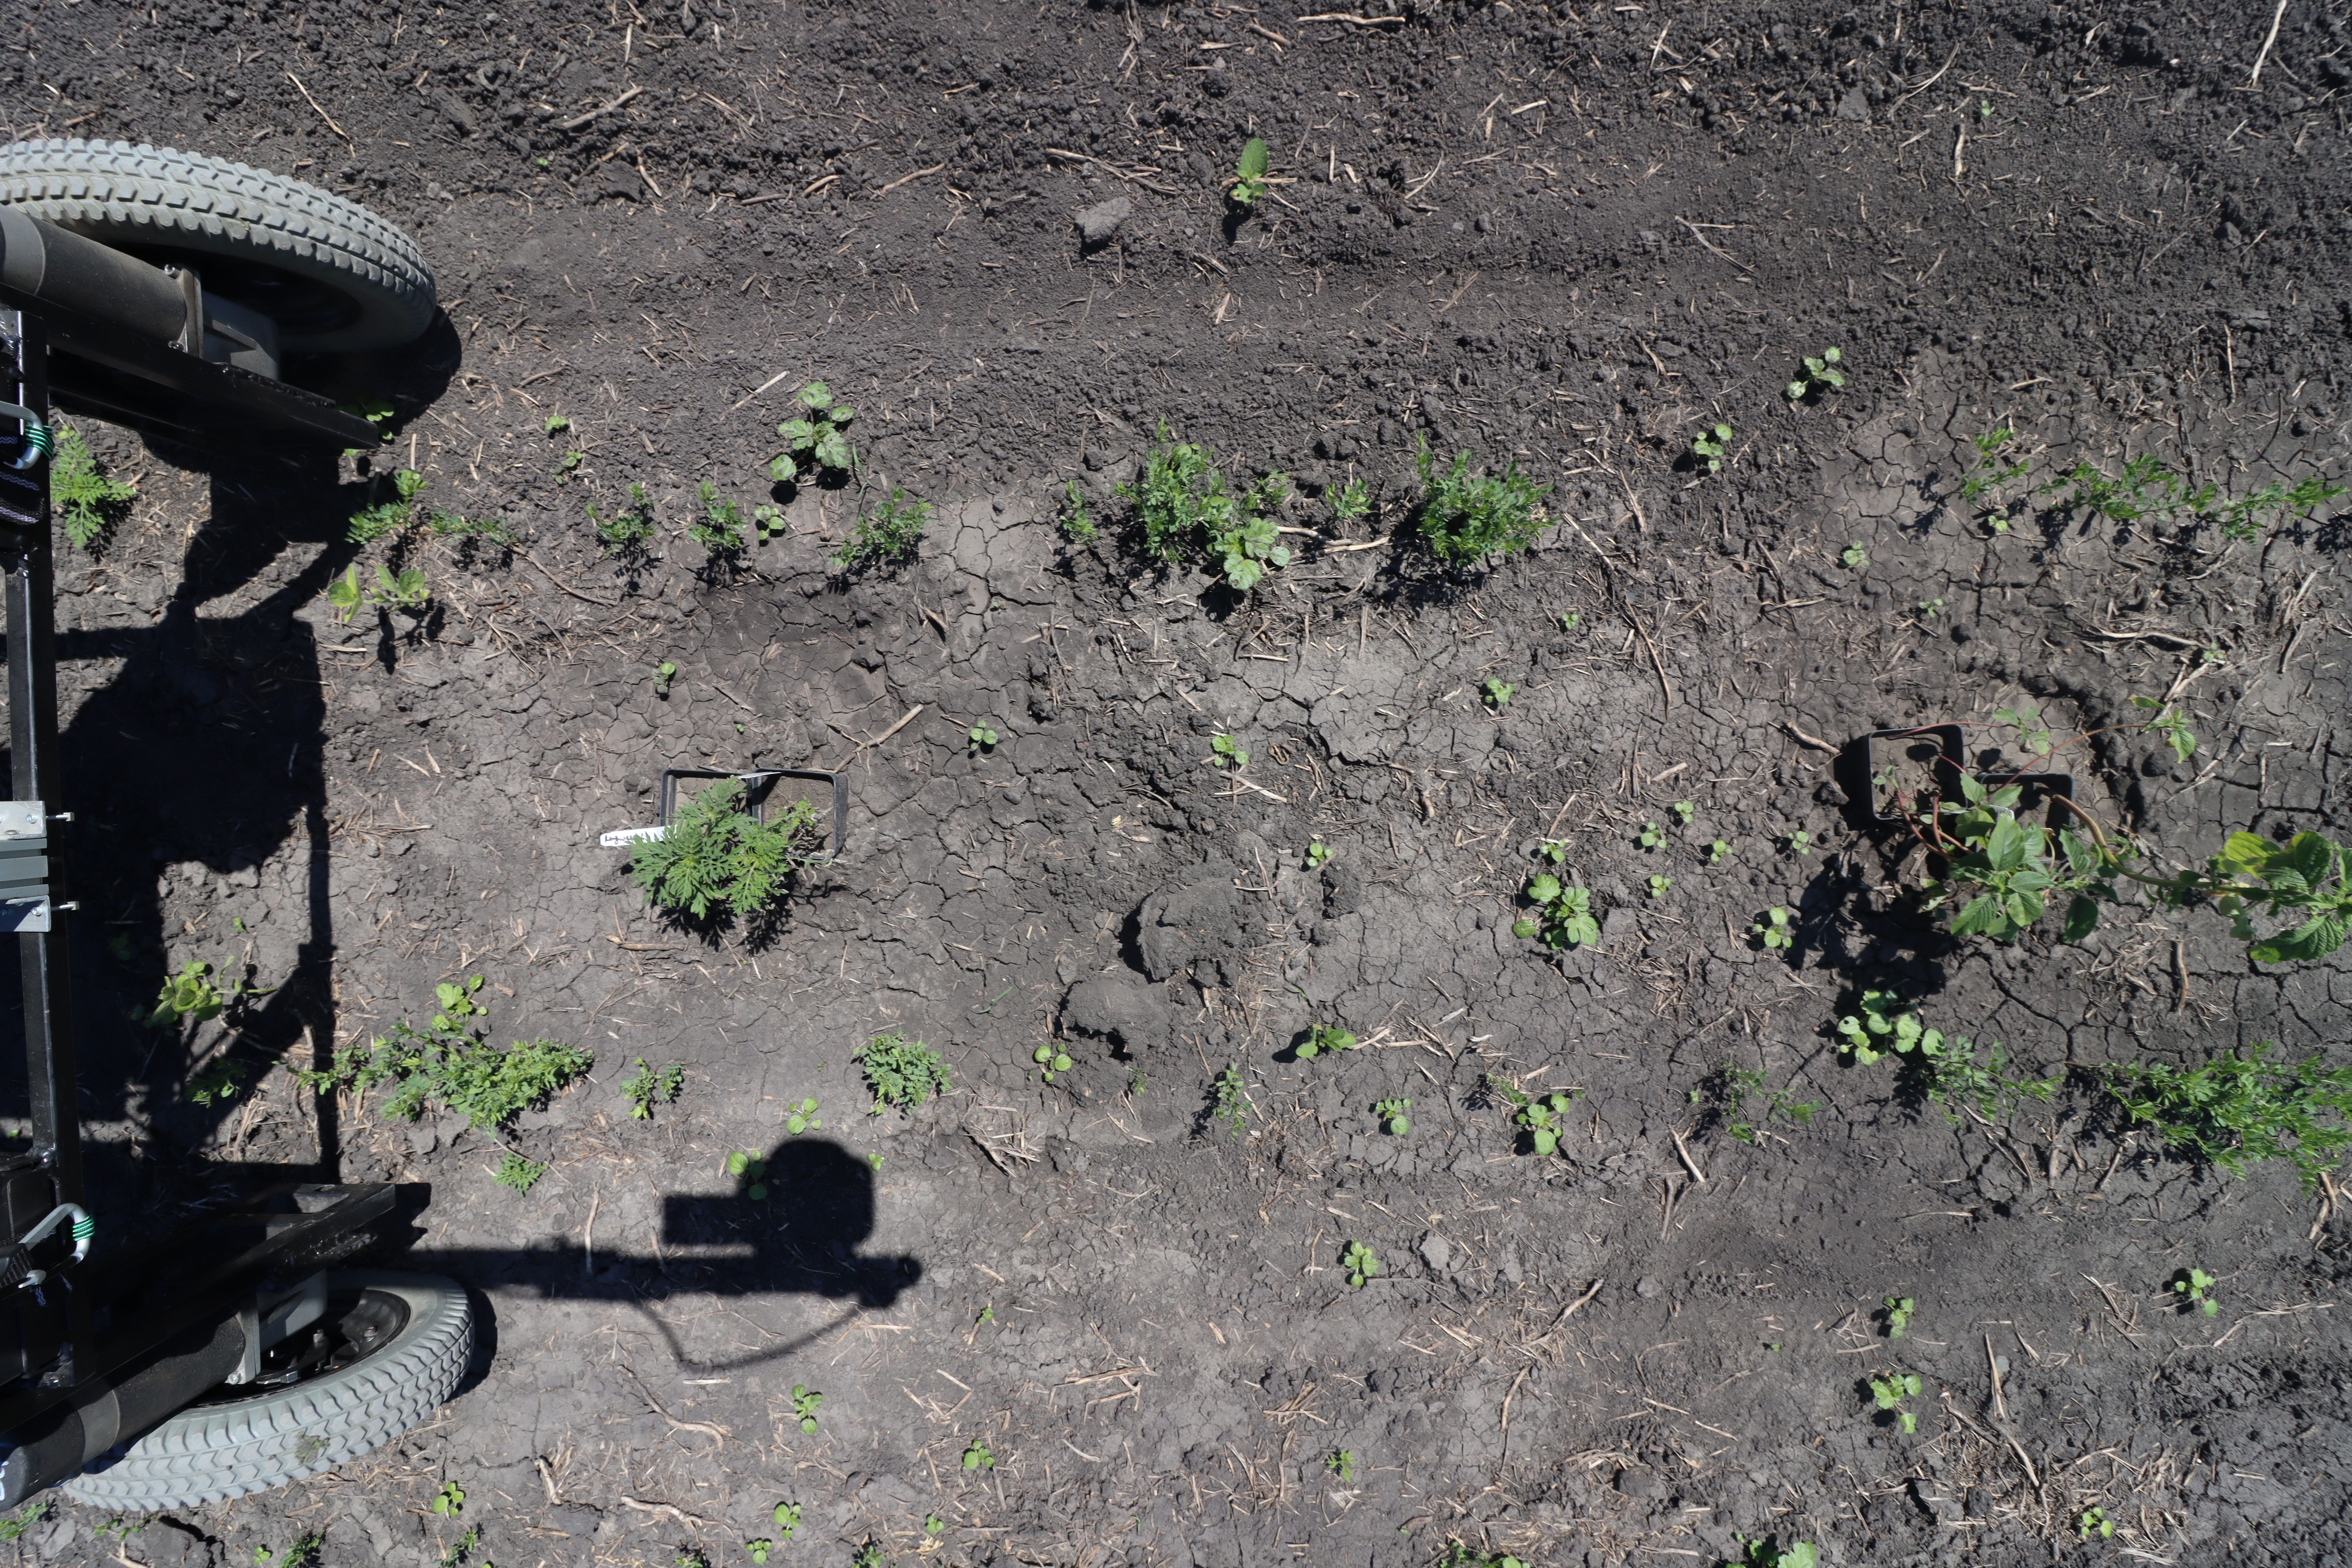
Crop: Lentil
Objects: Lentil, Lentil, Lentil, Lentil, Lentil, Lentil, Ragweed, Redroot Pigweed, Redroot Pigweed, Lentil, Ragweed, Lentil, Lentil, Soybean, Ragweed, Soybean, Lentil, Lentil, Lentil, Lentil, Lentil, Lentil, Lentil, Redroot Pigweed, Redroot Pigweed, Redroot Pigweed, Lentil, Lentil, Lentil, Lentil, Lentil, Lentil, Soybean